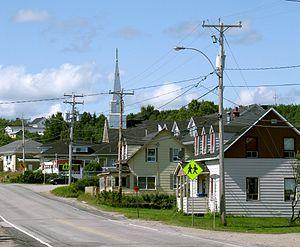
Le village de Longue-Rive, Québec, Canada (partie Sault-au-Mouton)